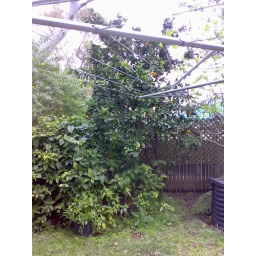
orange tree #2 in our garden